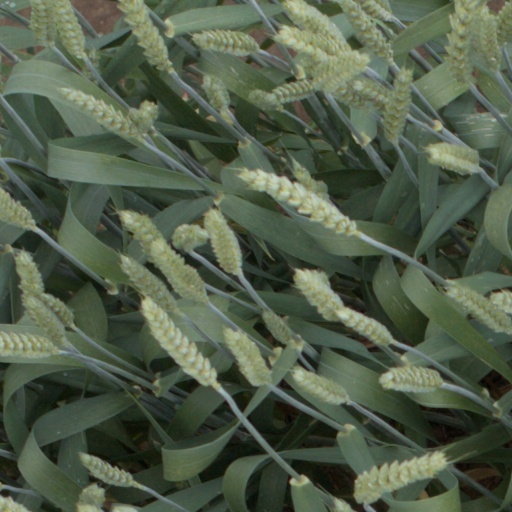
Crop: wheat